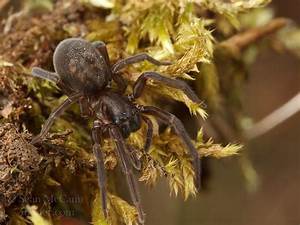
Label: spider